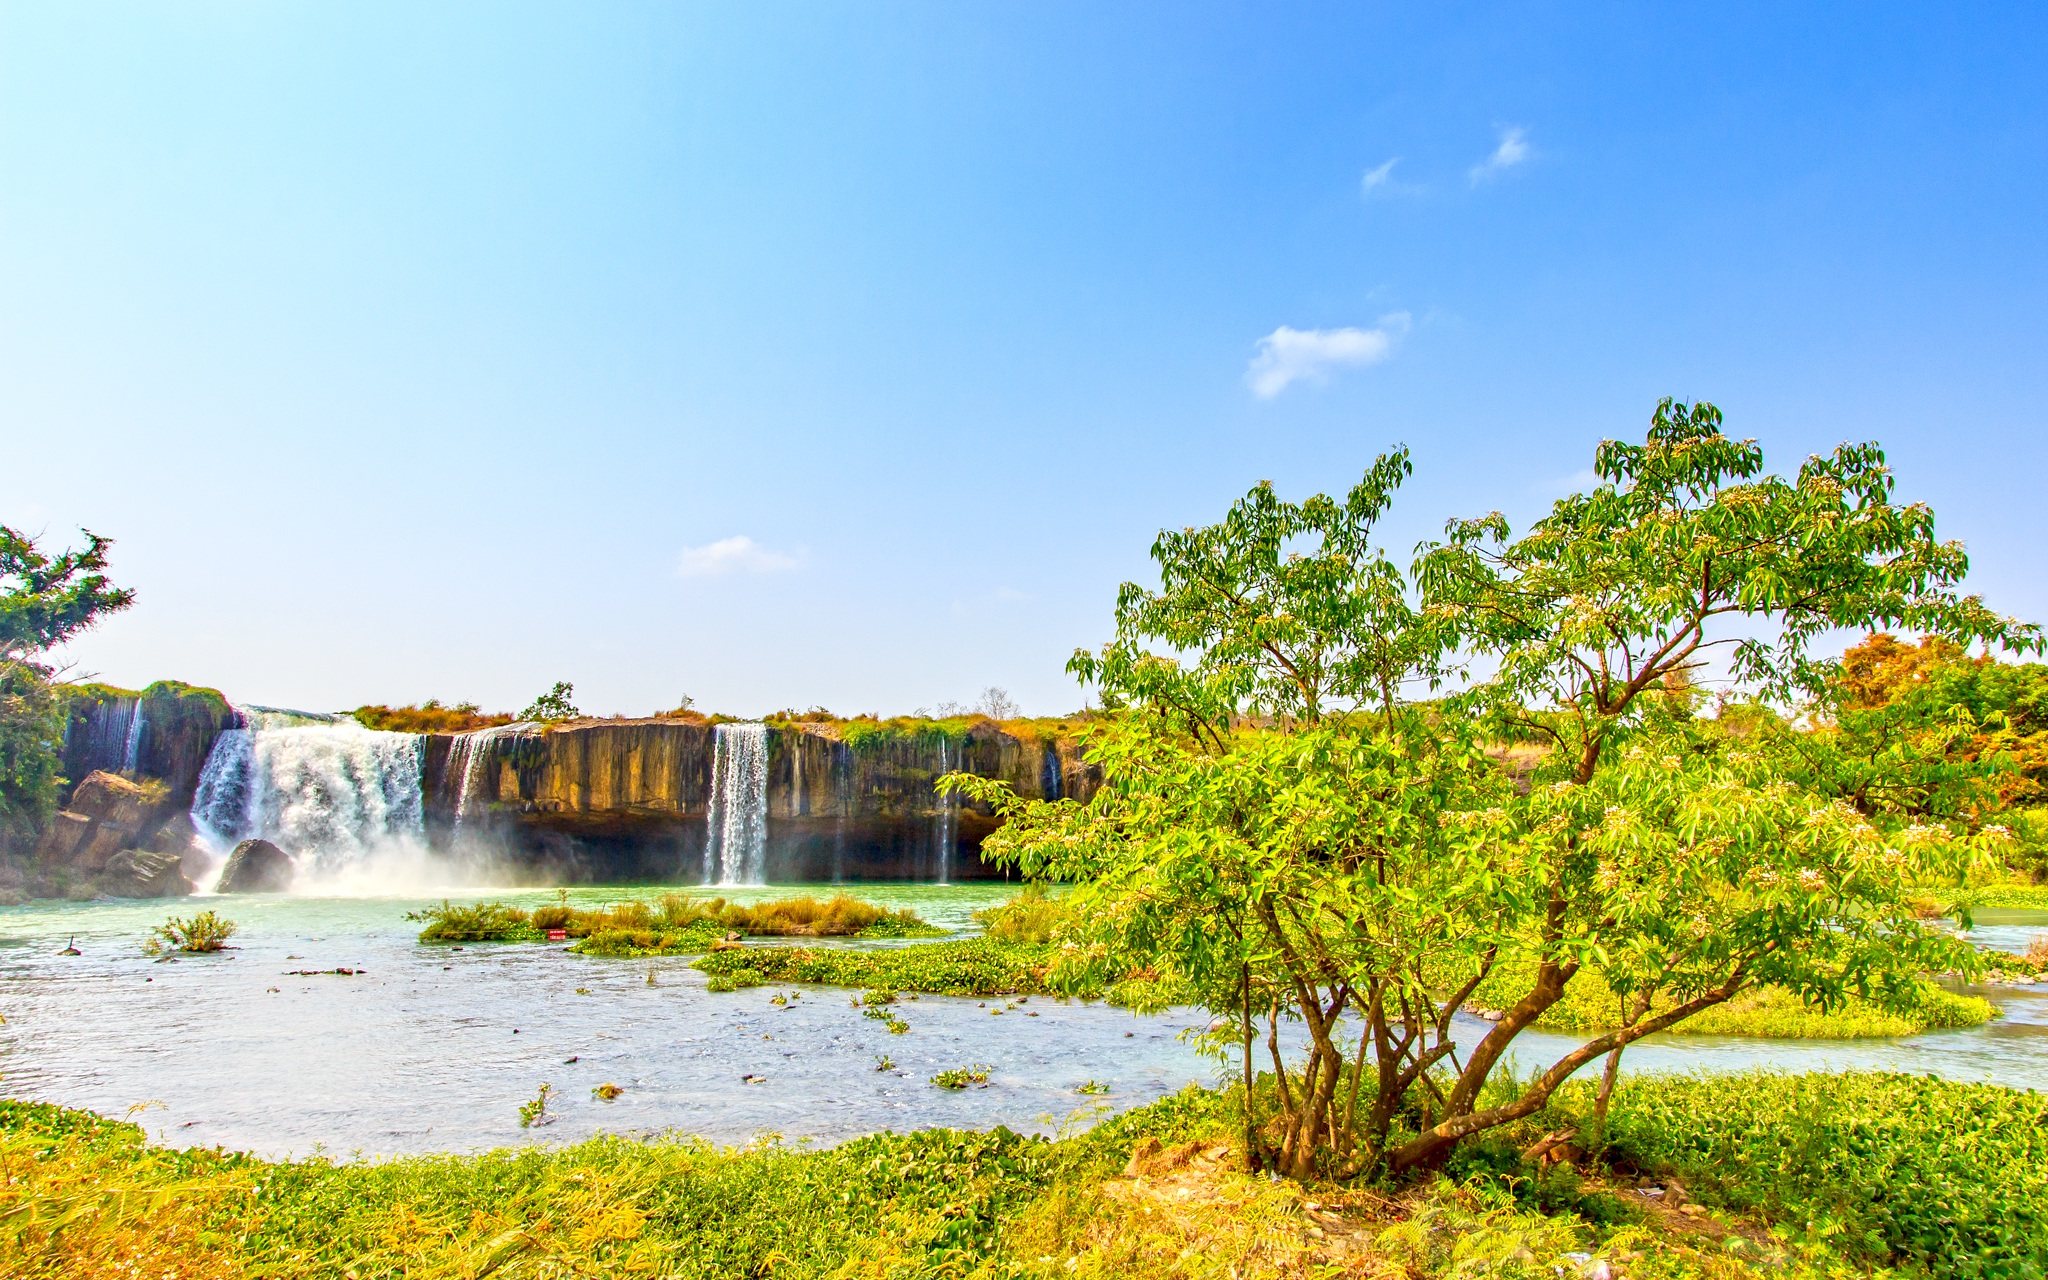
landscape, tree, waterfall, river, male, autumn, park, write, dray, ecosystem, lak, dak, rural area, nur